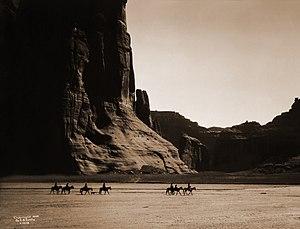
E. S. Curtis (1904). Canyon De Chelly. Sept cavaliers navajos et un chien cheminent sur fond des falaises du canyon.
Le terme Nord-Amérindiens, ou Indiens d'Amérique du Nord, désigne les autochtones d'Amérique du Nord, et leurs descendants. Le terme « Indiens » est considéré par certains comme inapproprié voire offensant ; Native Americans lui est parfois préféré aux États-Unis, ainsi que First Nations — ou Premières Nations —, au Canada.
Les Navajos ou Navahos constituent un peuple amérindien d'Amérique du Nord de la famille linguistique athapascane et de la zone culturelle du sud-ouest. Les Navajos vivent aux États-Unis, dans des réserves du nord-est de l'Arizona et des régions contiguës du Nouveau-Mexique et de l'Utah. Ils sont étroitement apparentés aux Apaches.